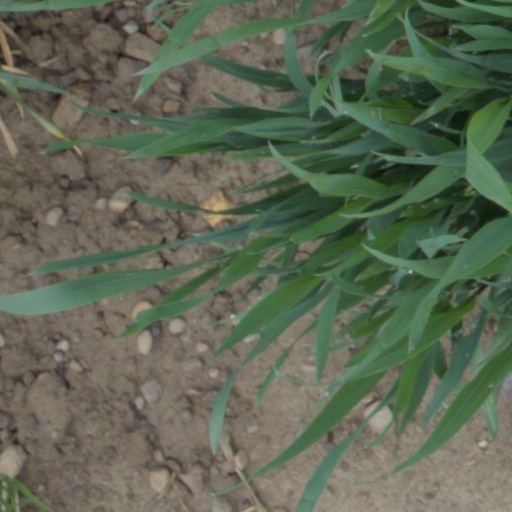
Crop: wheat